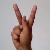
The image shows a hand gesture representing the letter 'K' in Indian Sign Language.